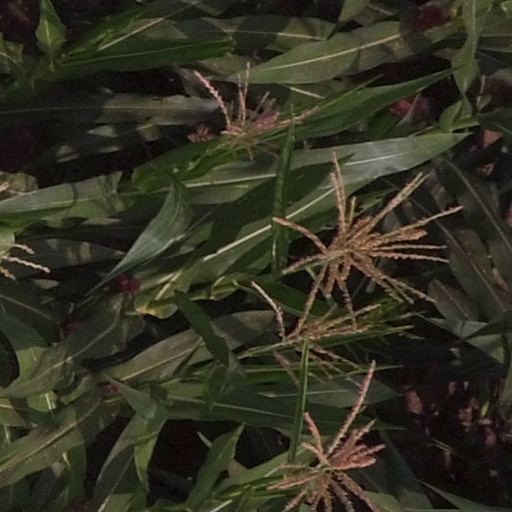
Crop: maize; corn